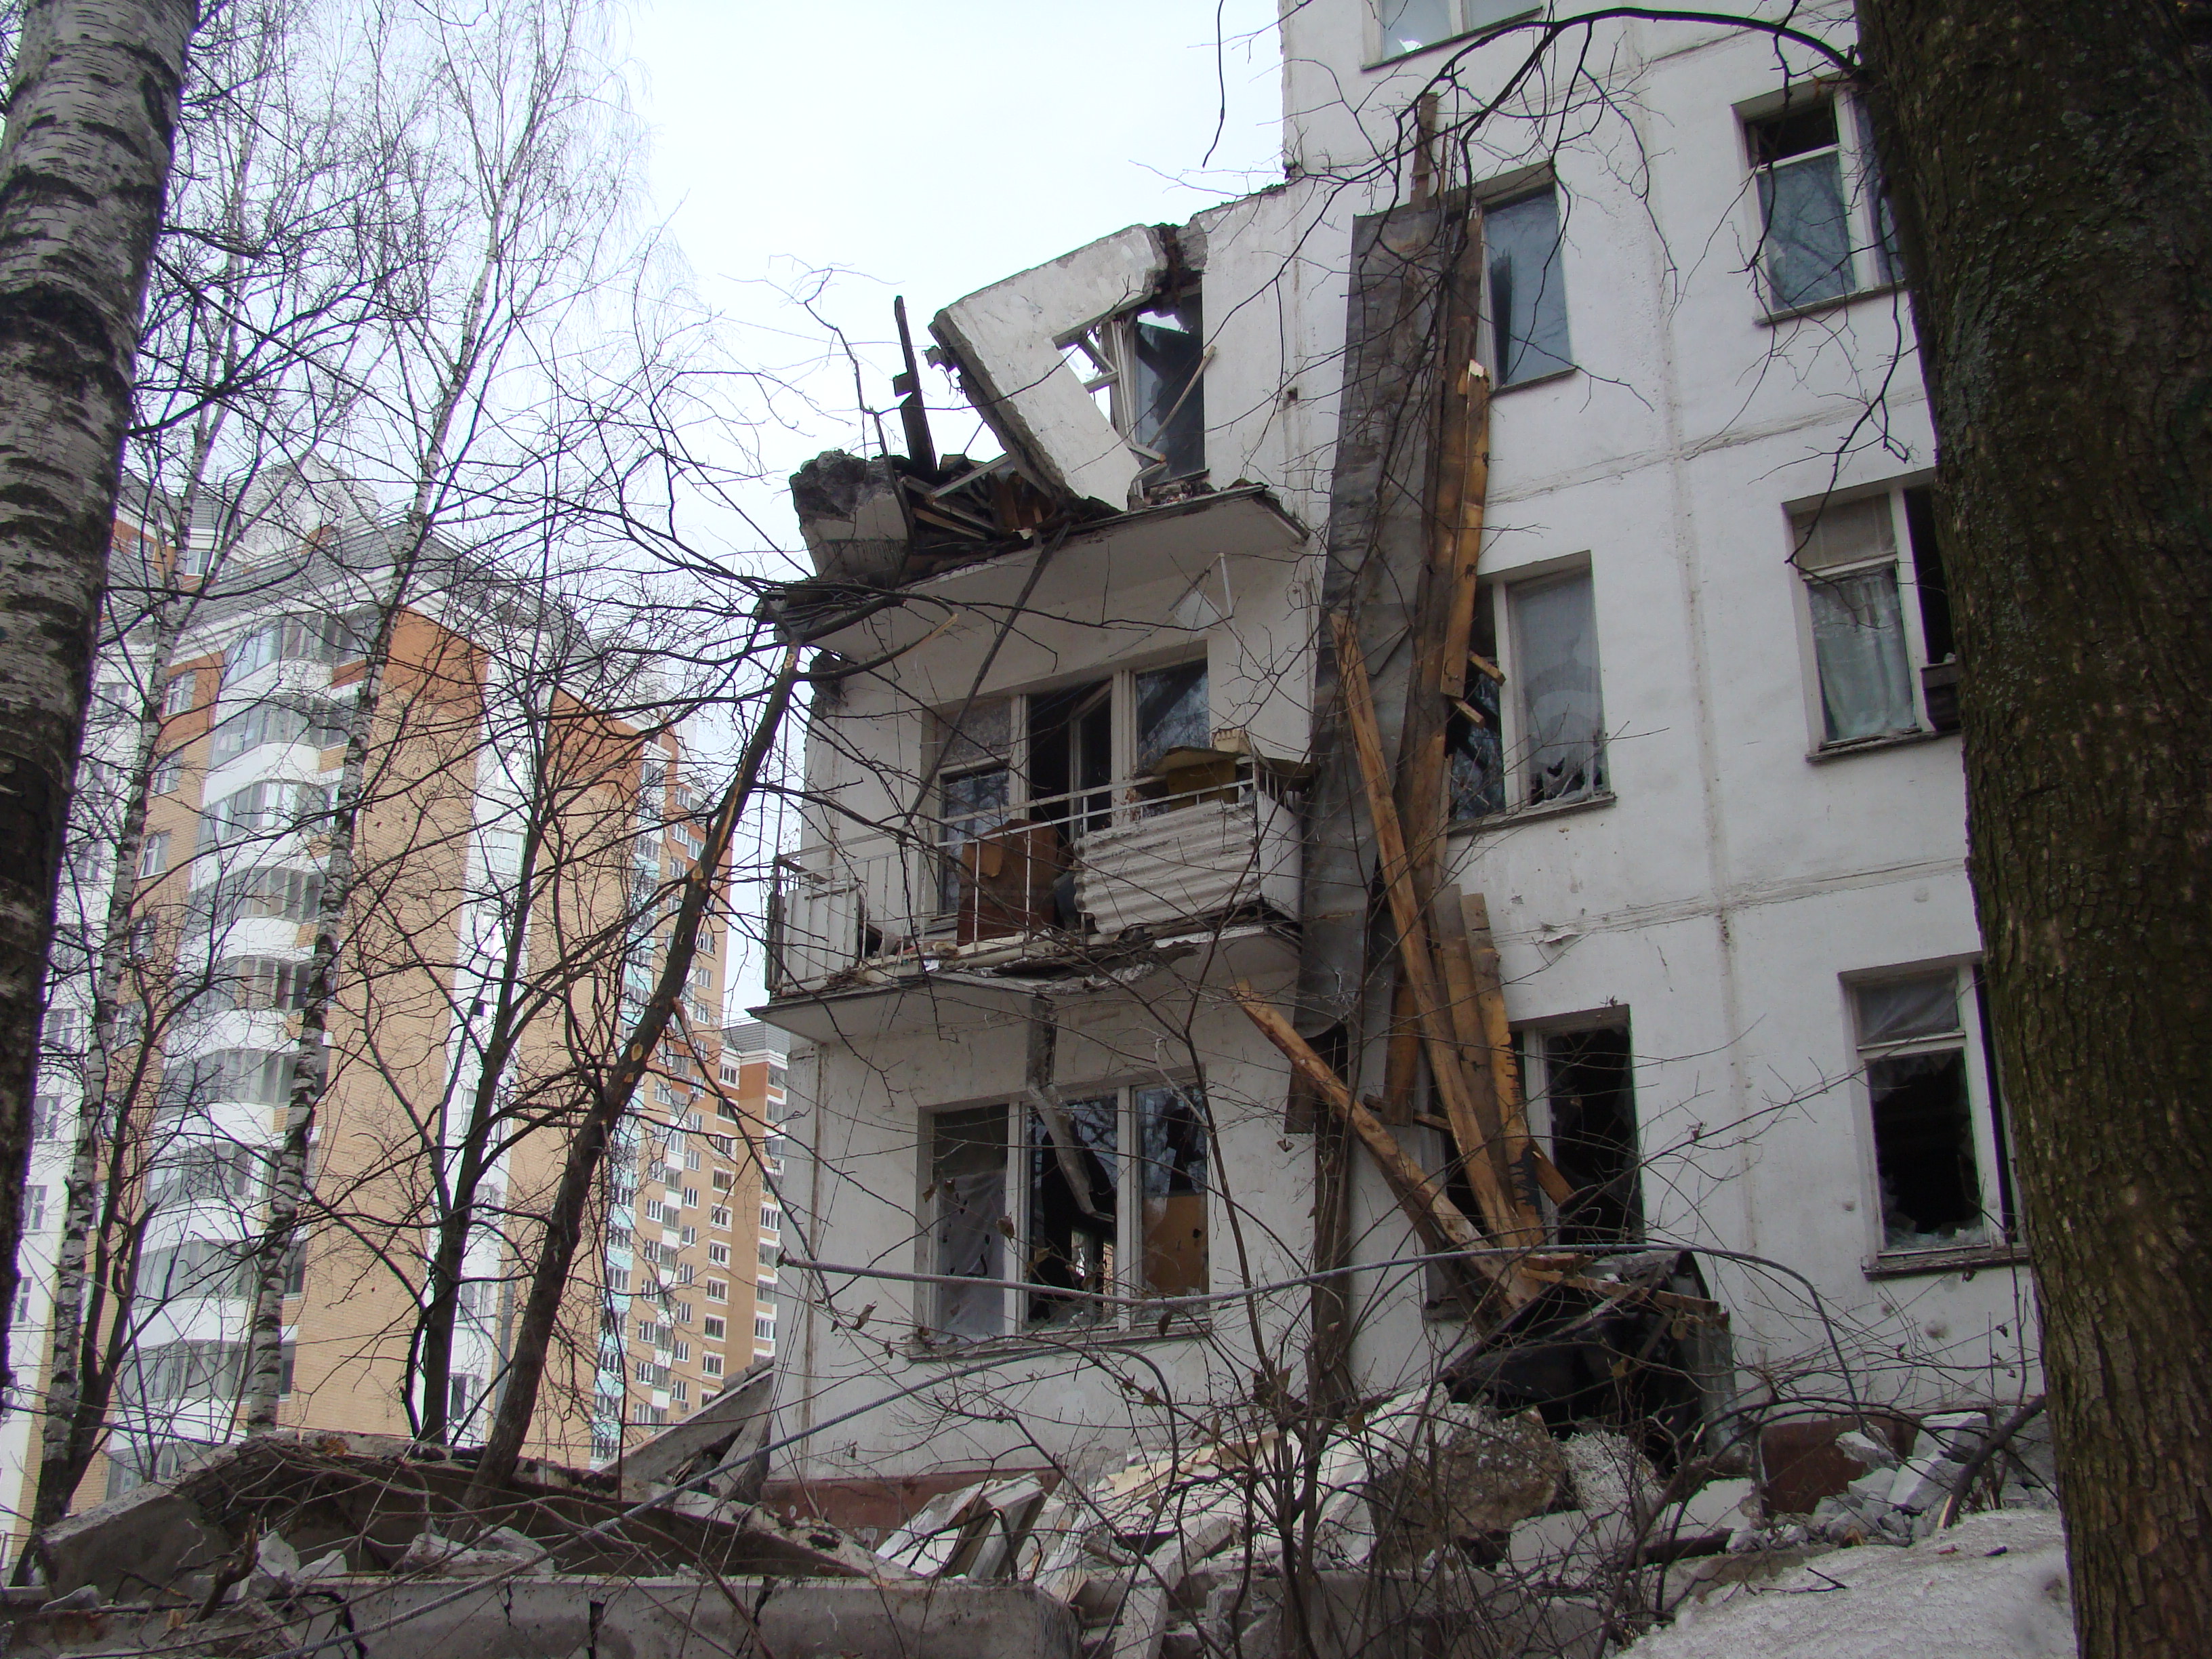
tree, snow, winter, house, home, wall, shack, cottage, sony, moscow, russia, demolition, moskau, moscou, dsc, h9, dsch9, neighbourhood, residential area, geological phenomenon